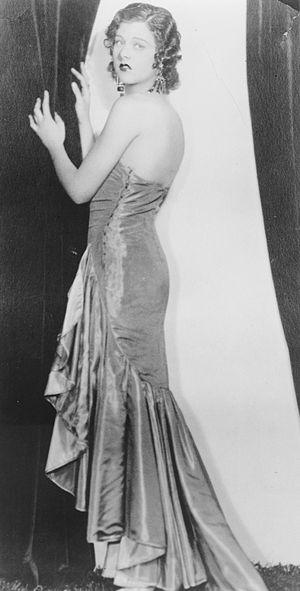
Libby Holman est une actrice et chanteuse américaine, née le 23 mai 1904 à Cincinnati, morte le 18 juin 1971 à Stamford.